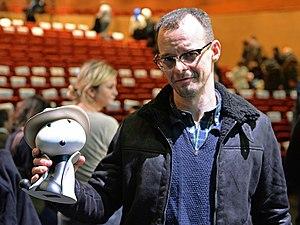
Marcello Quintanilha avec son Fauve à la cérémonie de remise des prix du Festival International de la Bande Dessinée d'Angoulême 2016.
Marcello Quintanilha est un auteur de bande dessinée brésilien né le 10 novembre 1971 à Niterói au Brésil.